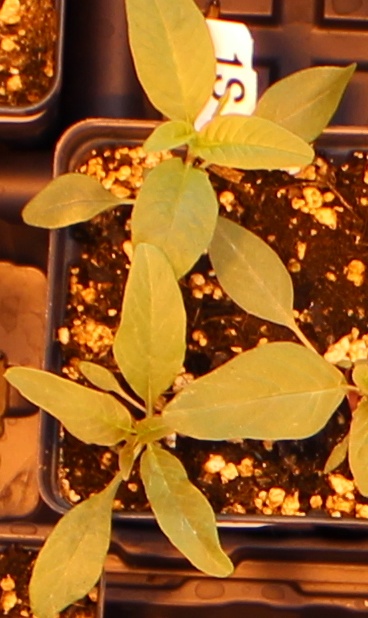
Label: Waterhemp